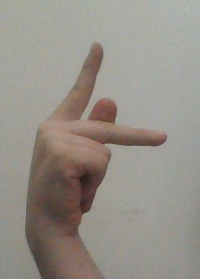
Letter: dha